Vadakkunnathan Temple

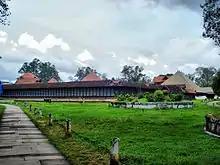
Interior of Vadakkunnathan Temple and in the right side is the Koothambalam.

The temple theatre, known as Koothambalam, has four magnificent gateways called "Gopurams" and the lofty masonry wall around the temple quadrangle are imposing pieces of craftsmanship and skill. The Koothambalam is used for staging Koothu, Nangyar Koothu and Koodiyattam, an ancient ritualistic art forms of Central Kerala. According to folk lore, before the new Koothambalam was built, there used to be an old and dilapidated structure. Then Diwan T. Sankunni Menon ordered to demolish the structure and construct a new Koothambalam. He gave this task to Velanezhy Nambudiri, a famous "Thachushasthranjan" or master craftsman, who built the structure. "Velanezhy Illom" is in Venganellur Gramam, Chelakkara town.